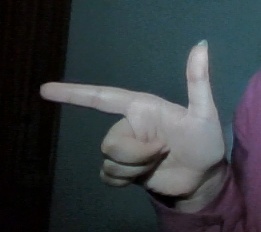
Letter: yaa